Lageion

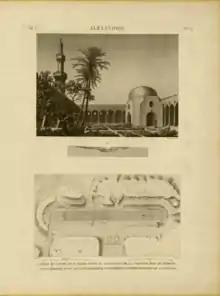
The upper part of the image shows an inside view of the Attarine Mosque. The lower part shows the outline of the Lageion.

The Lageion (Greek:Λαγεῖον, Layeῖon) also known as the Hippodrome of Alexandria, was a hippodrome situated in the city of Alexandria, Egypt, below the Serapeum. It is named after the founder of the Ptolemaic Dynasty of Egypt, Ptolemy I Soter. Other sources cite that it was named after a figure called Lagos, who was believed to be the father of Ptolemy I.